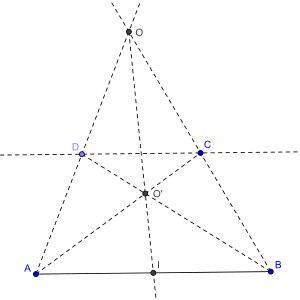
La construction du milieu d'un segment peut s'effectuer à l'aide d'outils très simples. Le milieu I d'un segment peut être défini comme le point situé sur le segment [AB] à égale distance de A et de B, ce qui fait du milieu un objet de la géométrie euclidienne constructible à la règle et au compas. Mais le milieu peut être vu comme l'isobarycentre des points A et B, ou mieux encore, comme le centre d'un parallélogramme, c'est alors un objet de géométrie affine constructible à l'aide de la règle et d'un instrument traceur de parallèles. Le milieu n'étant pas conservé par projection centrale, ce n'est pas un objet invariant de la géométrie projective et il ne peut pas être tracé à la règle seule. Il peut cependant être tracé à la règle si sont donnés au départ deux couples de droites parallèles.